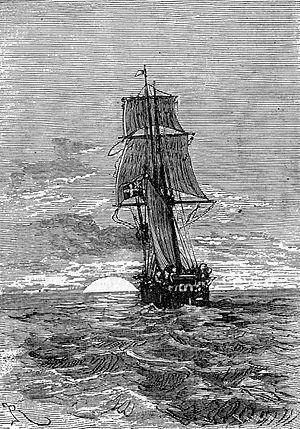
""Les Enfants du capitaine Grant"", Édouard Riou. &#32